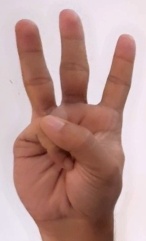
ASL sign: W